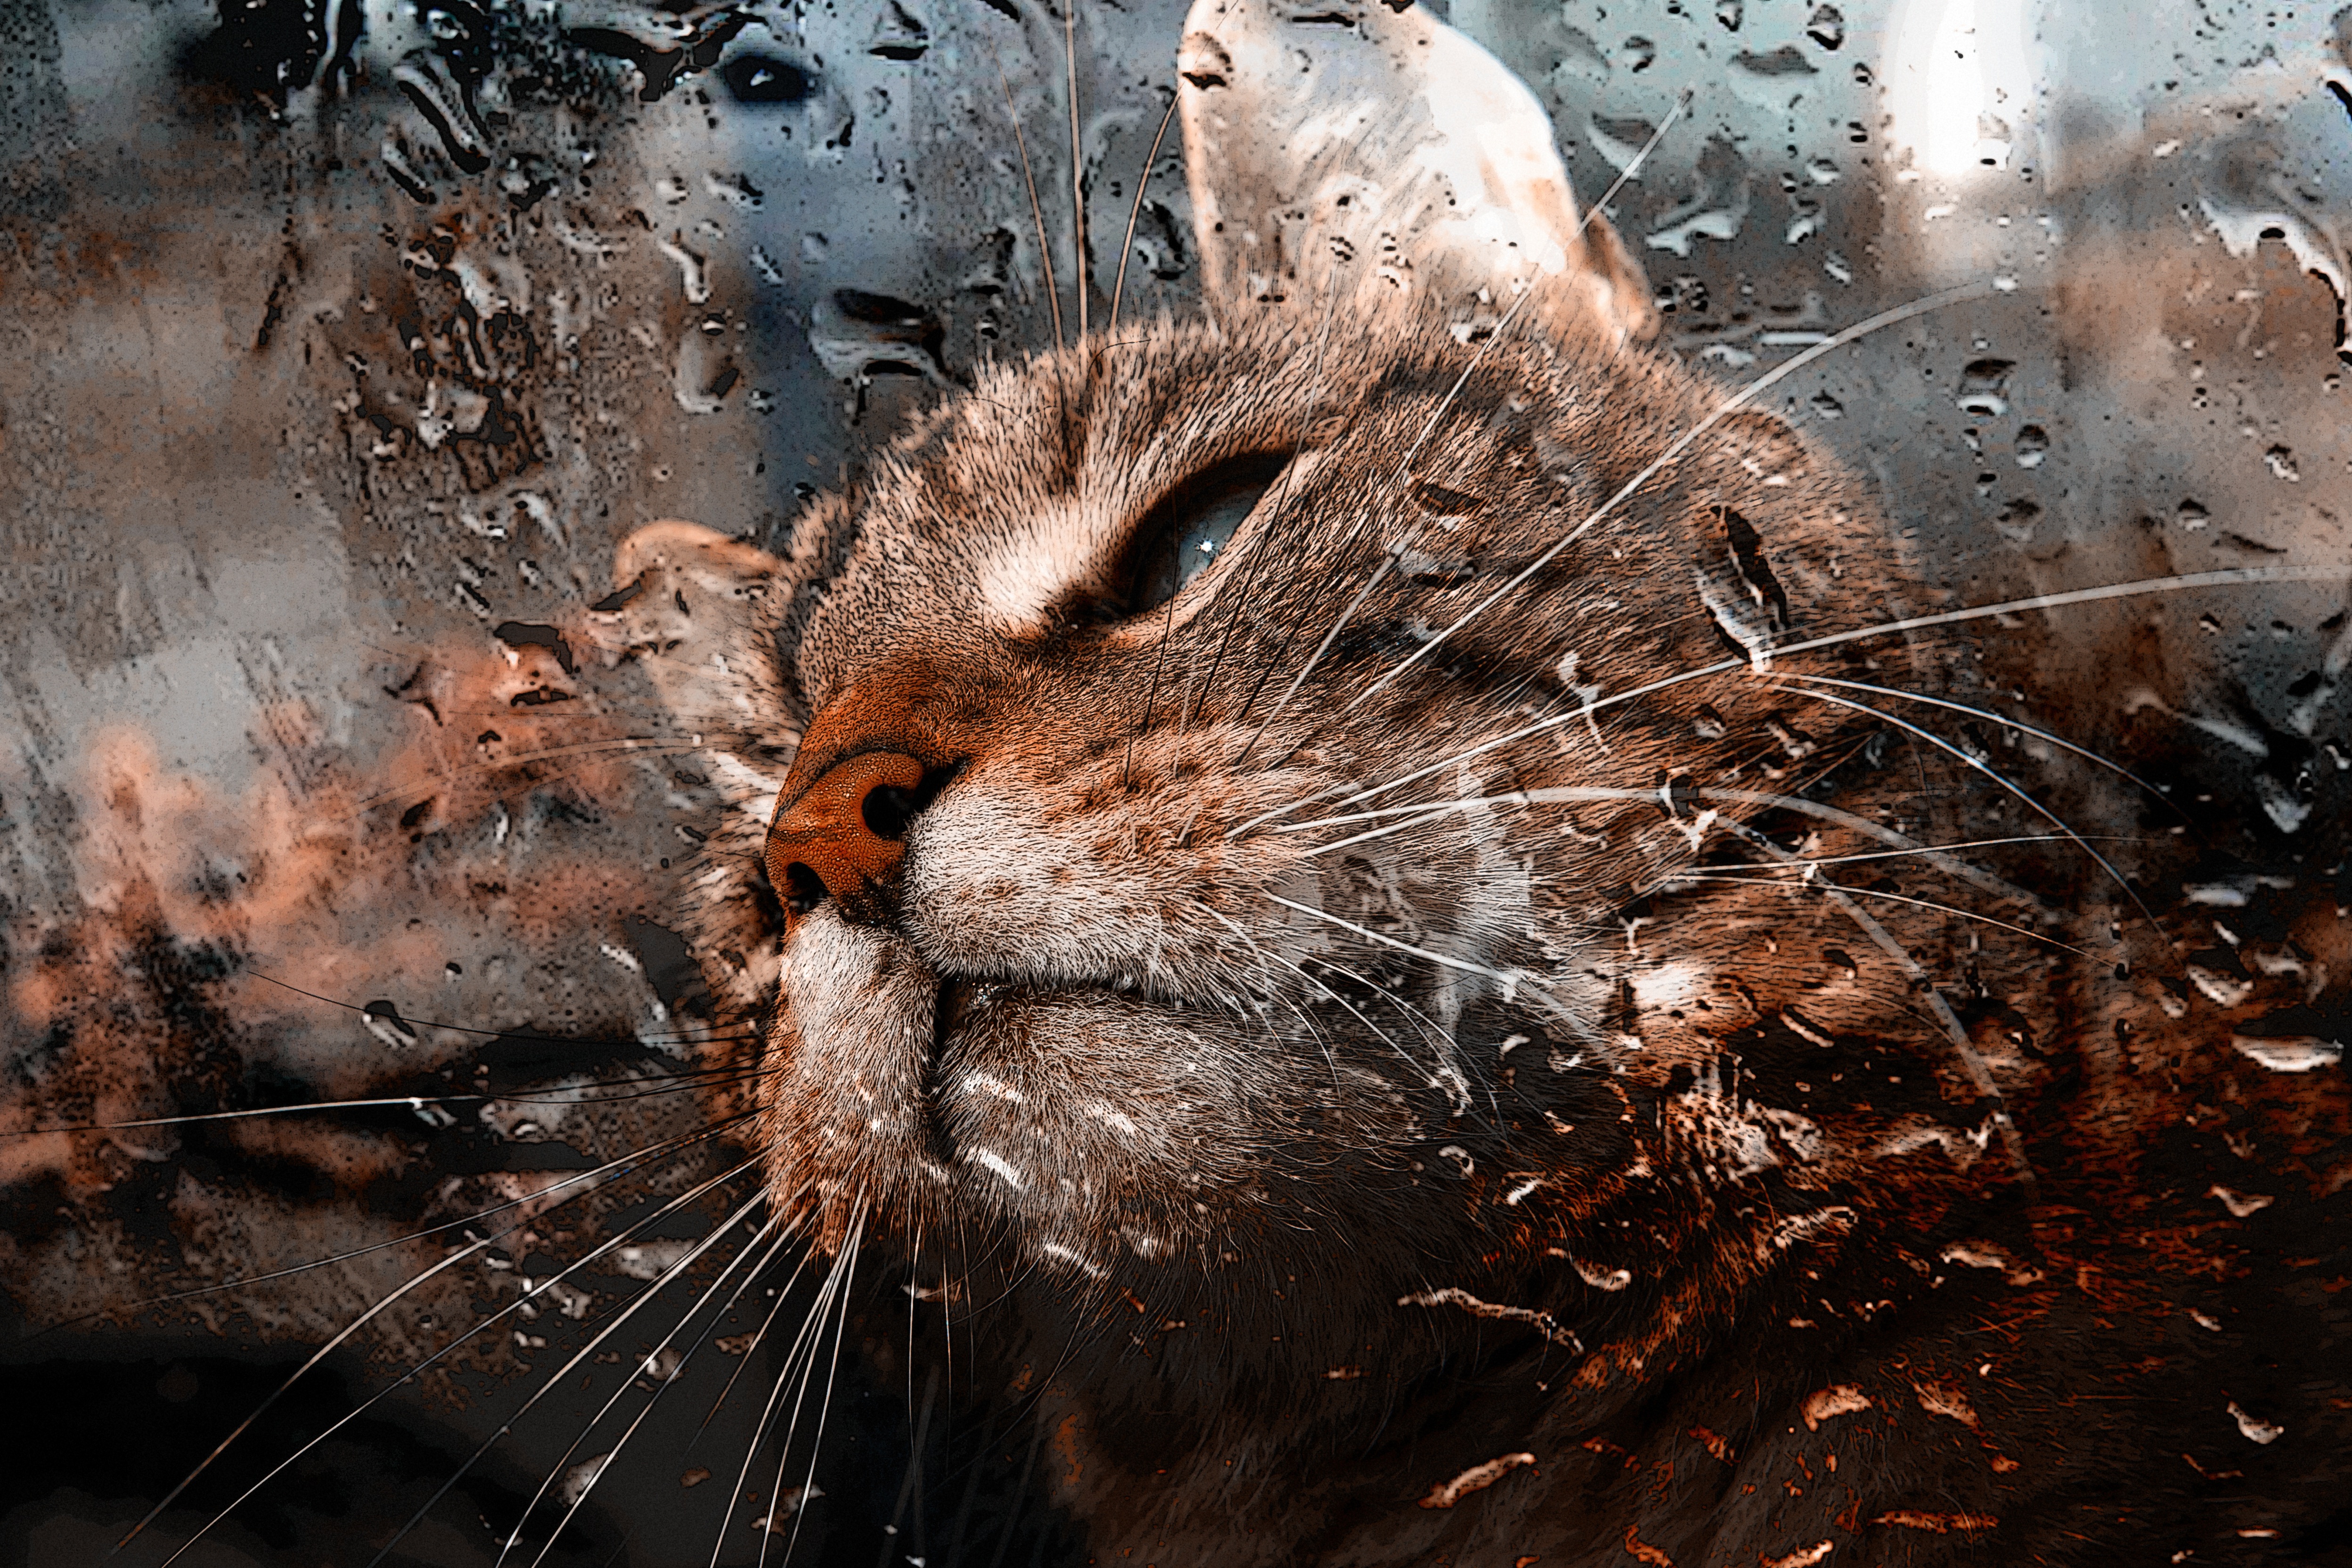
view, wildlife, portrait, fluffy, cat, autumn, mammal, fauna, window pane, whiskers, adidas, animals, raindrops, creature, mieze, domestic cat, mackerel, cat face, macro photography, cat's eyes, wild cat